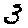
Label: 3